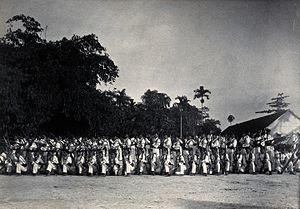
Le Royaume de Sarawak est un ancien État fondé en 1841 par l'aventurier britannique James Brooke, à l'origine sur un territoire vassal du sultanat de Brunei, au nord-ouest de l'île de Bornéo. Il possède des frontières avec le sultanat de Brunei au nord, et le Bornéo hollandais au sud. Les côtes du Sarawak sont bordées par la mer de Chine méridionale. Le royaume exista pendant plus d’un siècle et fut dirigé par la dynastie des Rajas blancs jusqu'en 1946, date à laquelle le descendant, Charles Vyner Brooke, céda ses droits sur le Sarawak au Royaume-Uni, à l'issue de l'occupation de l'armée japonaise qui dura de 1941 à 1945.